Visa policy of Afghanistan

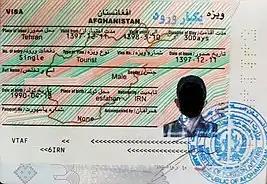
An Afghan visa issued in 2019

Citizens of all countries require a travel visa to visit Afghanistan. The only exemptions are travelers born in Afghanistan, including those born to at least one Afghan citizen parent or whose parent was born in Afghanistan.